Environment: real
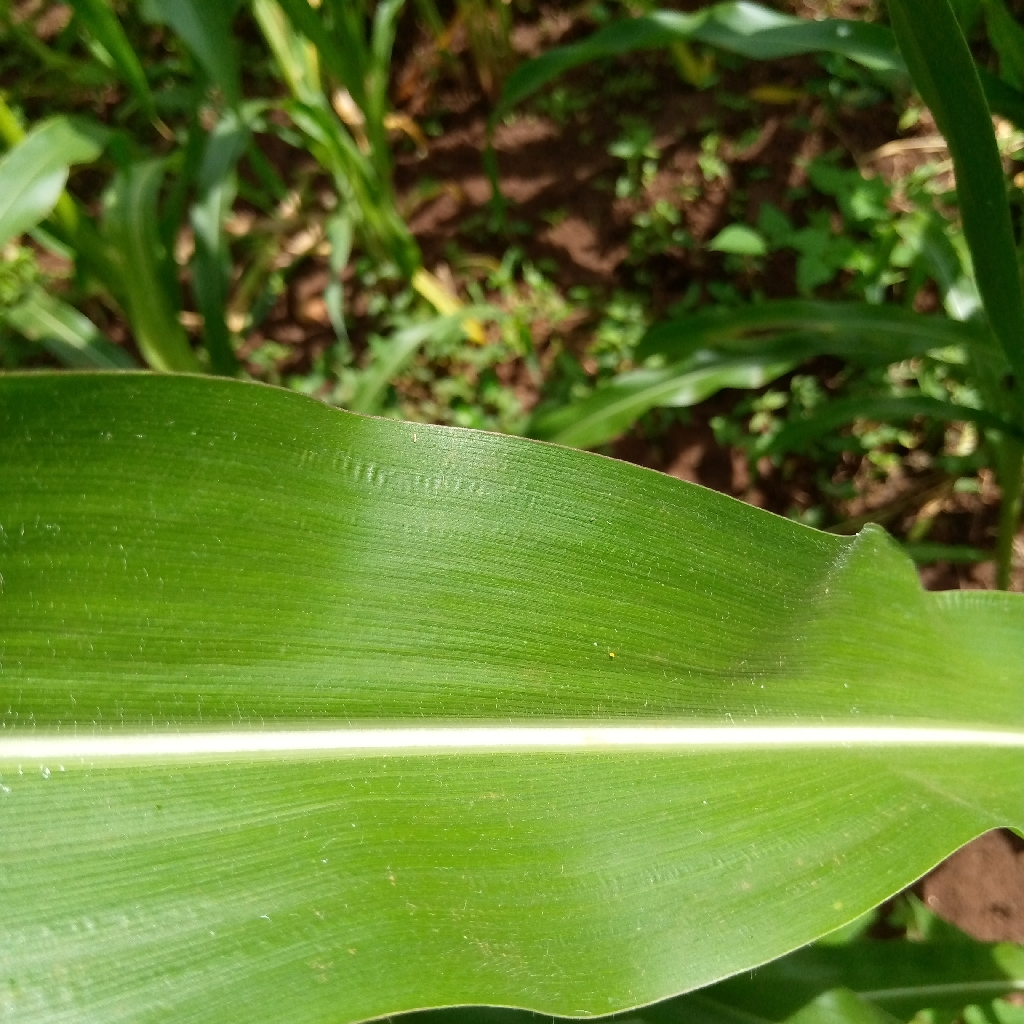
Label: healthy